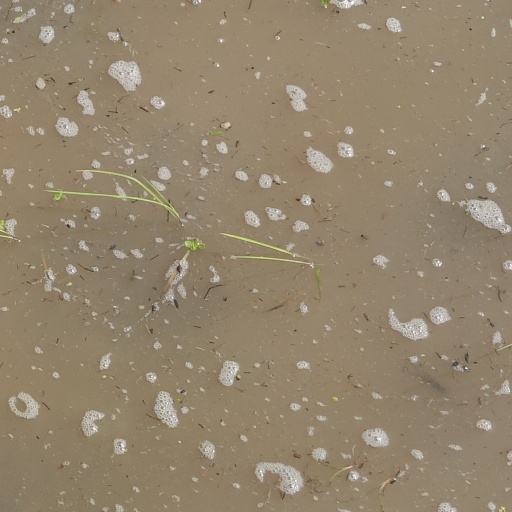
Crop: rice